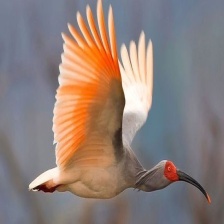
Species: ASIAN CRESTED IBIS
Scientific name: NIPPONIA NIPPON